Leventina District

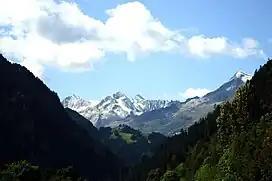
Leventina valley

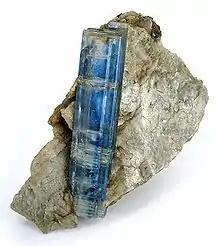
Kyanite specimen from Central St. Gotthard Massif, Leventina. This specimen features a 6 cm-long, doubly terminated kyanite in contrasting silvery mica matrix.

The Leventina District has an area, , of . Of this area, or 4.2% is used for agricultural purposes, while or 36.5% is forested. Of the rest of the land, or 2.8% is settled (buildings or roads), or 1.9% is either rivers or lakes and or 36.5% is unproductive land.